Question: Please indicate a possible affordance area of the frisbee that can be used for holding.
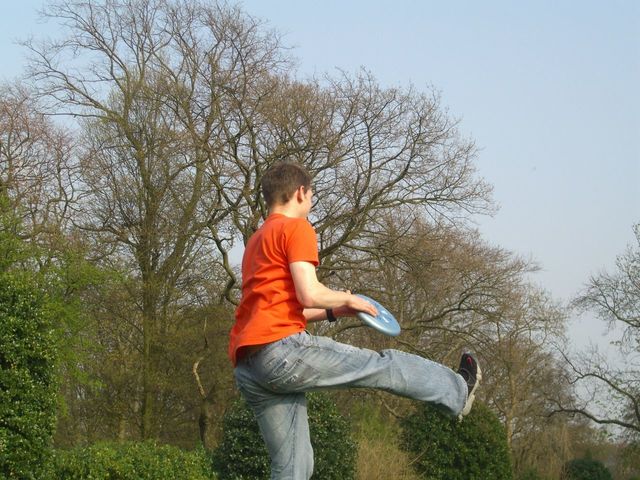
Answer: [347.088, 291.421, 417.488, 337.821]